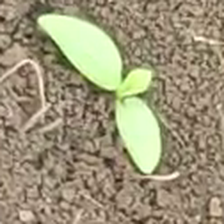
Weed species: Kena_(Commplina_benghalensio)